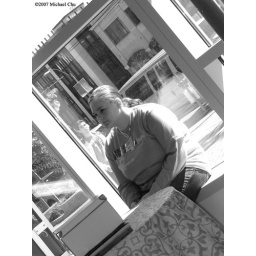
Andrea sitting by the donation box for Blood:Water